Polk Township District No. 2 School

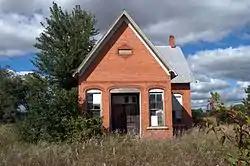
Polk Township Polk Township District No. 2, September 2013

Polk Township District No. 2 School, also known as the Barber School, is a historic one-room school located in Polk Township, Marshall County, Indiana. It was built about 1901, and is a one-story, "T"-plan brick building with Queen Anne style detailing. The building consists of front cloak room section with a single large classroom. Both sections have high pitched gable roofs. The building features patterned brick details and rafter tails with cut scroll designs. The school closed in 1925, with local school consolidation.